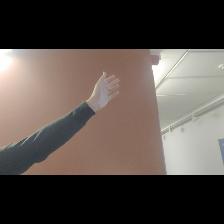
Label: Human